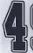
Number: 4